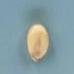
Maize quality: Good